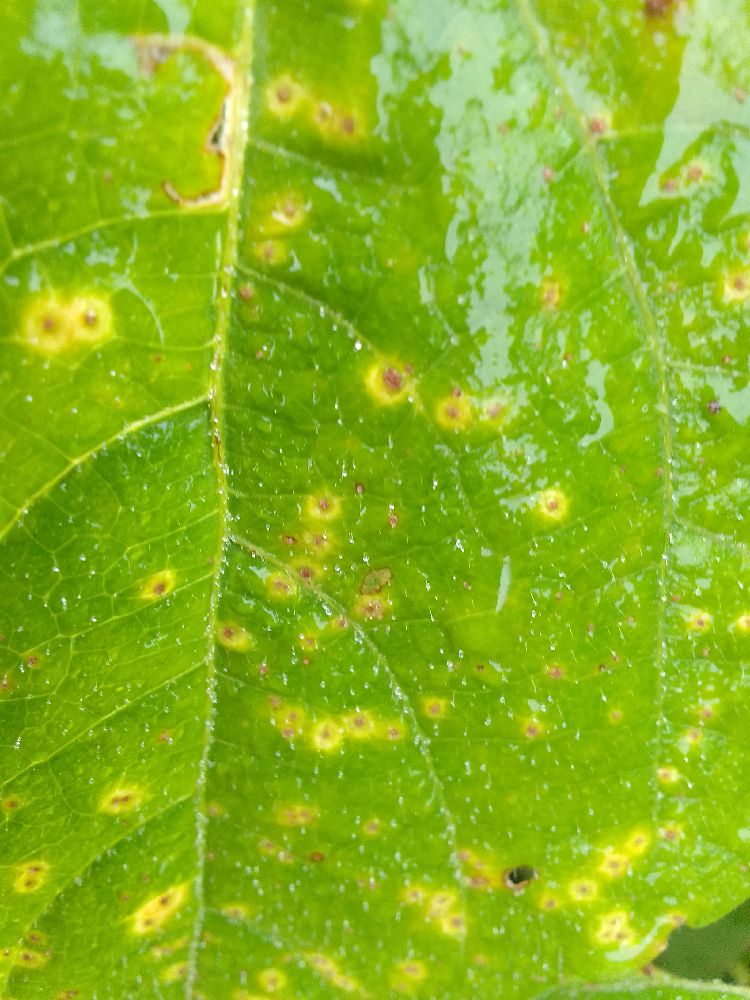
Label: rust